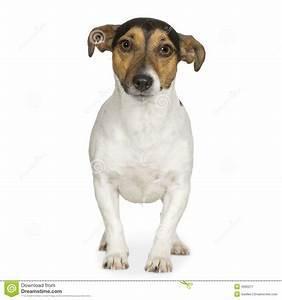
dog